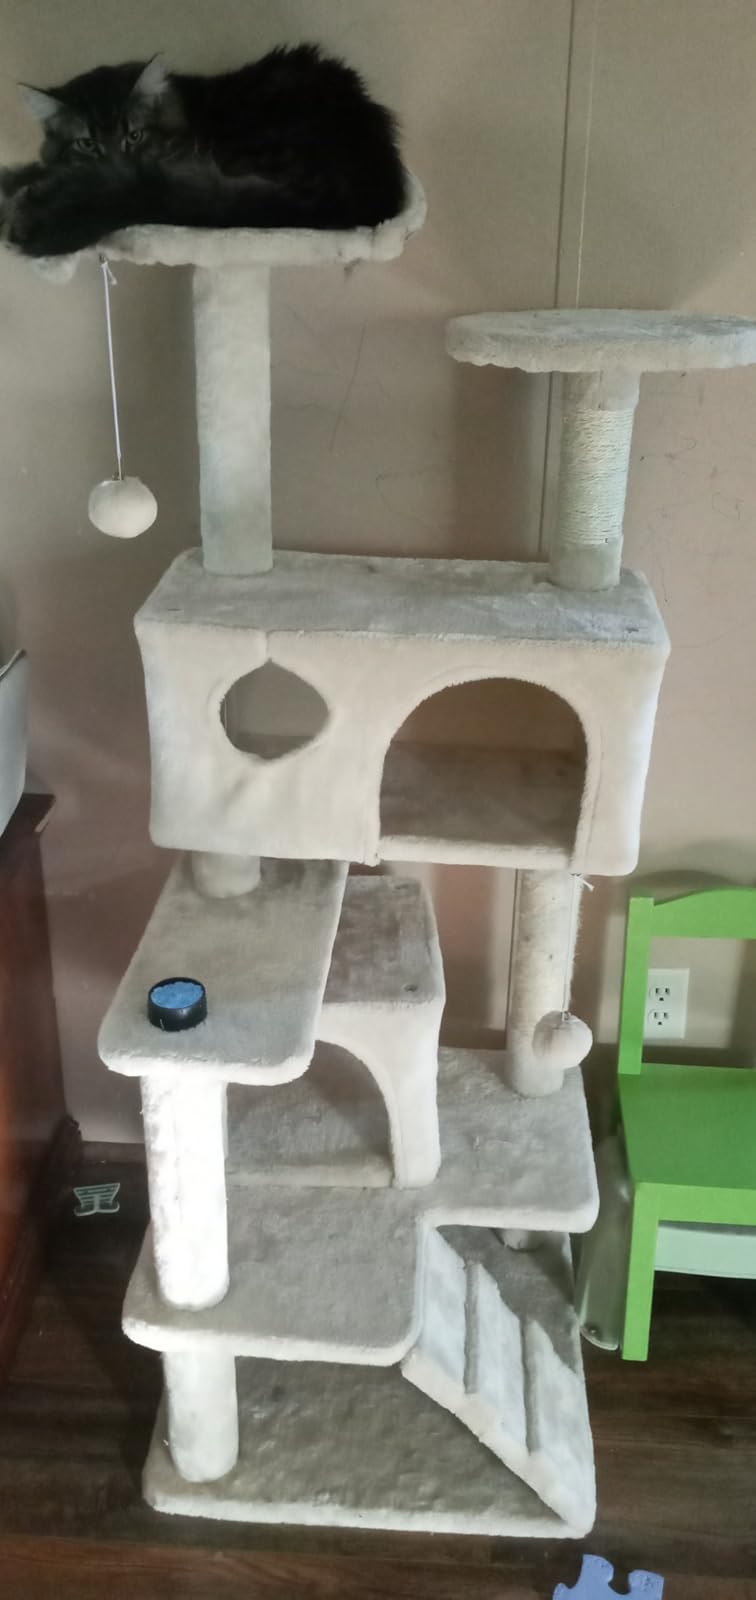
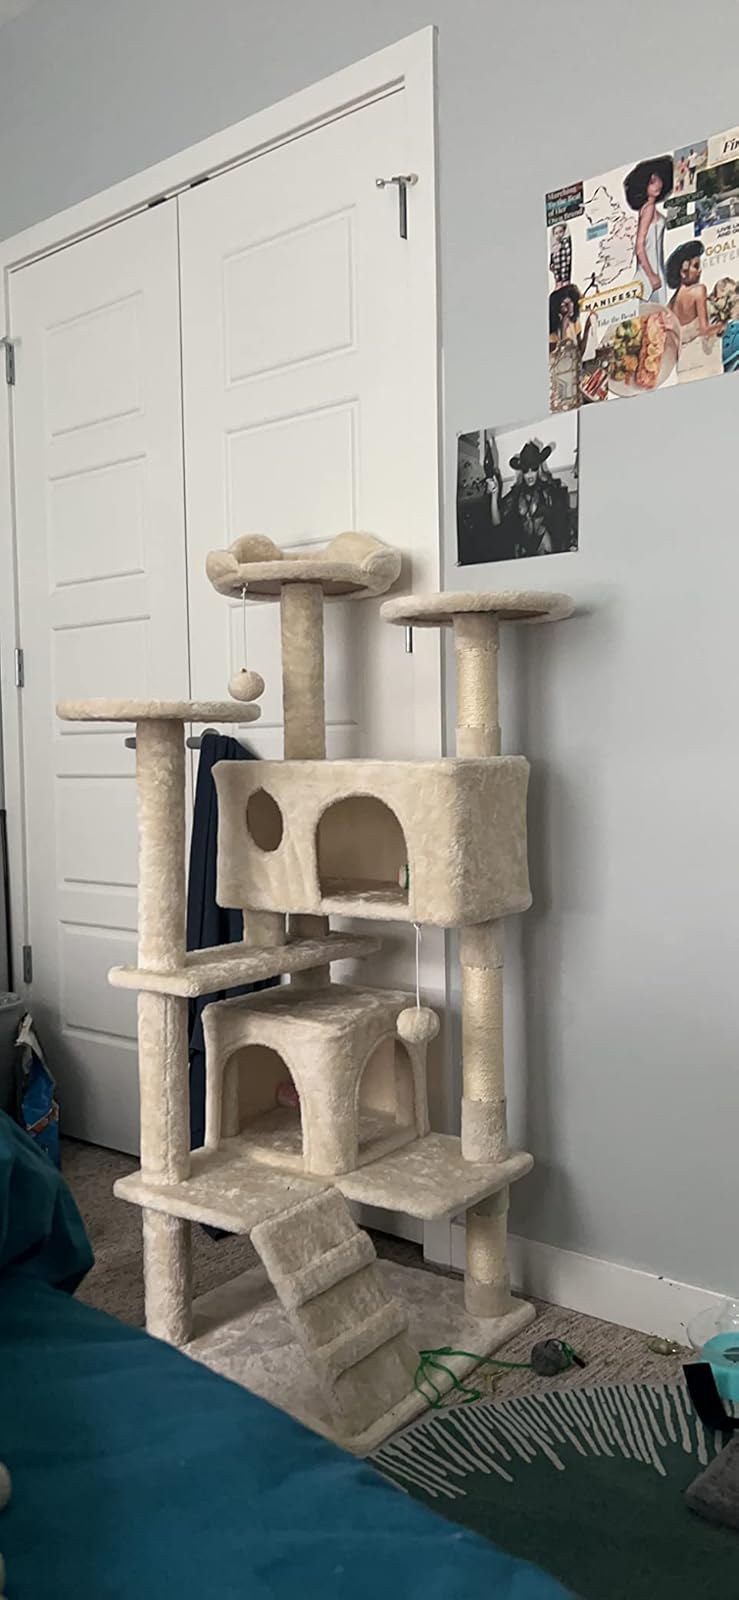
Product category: items_cat tree
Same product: yes